Elvia Carrillo Puerto

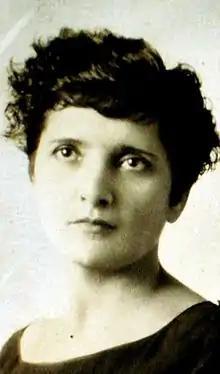
Elvia Carrillo Puerto, 1901

Elvia Carrillo Puerto (30 January 1881 – 18 April 1965) was a Mexican socialist politician and feminist activist. She is known for founding the and for helping to organize the , both significant feminist organizations. She is also known for her attempts to run for office in Yucatán and San Luis Potosí. Some refer to her as "" ( 'the Red Nun of the Mayab').